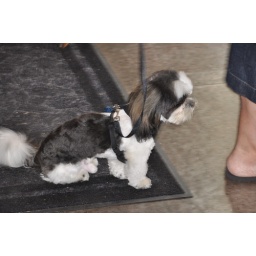
Very cute dog in the candy store we always stop at in Morro Bay